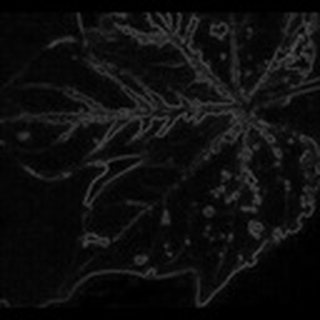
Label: cotton_bacterial_blight